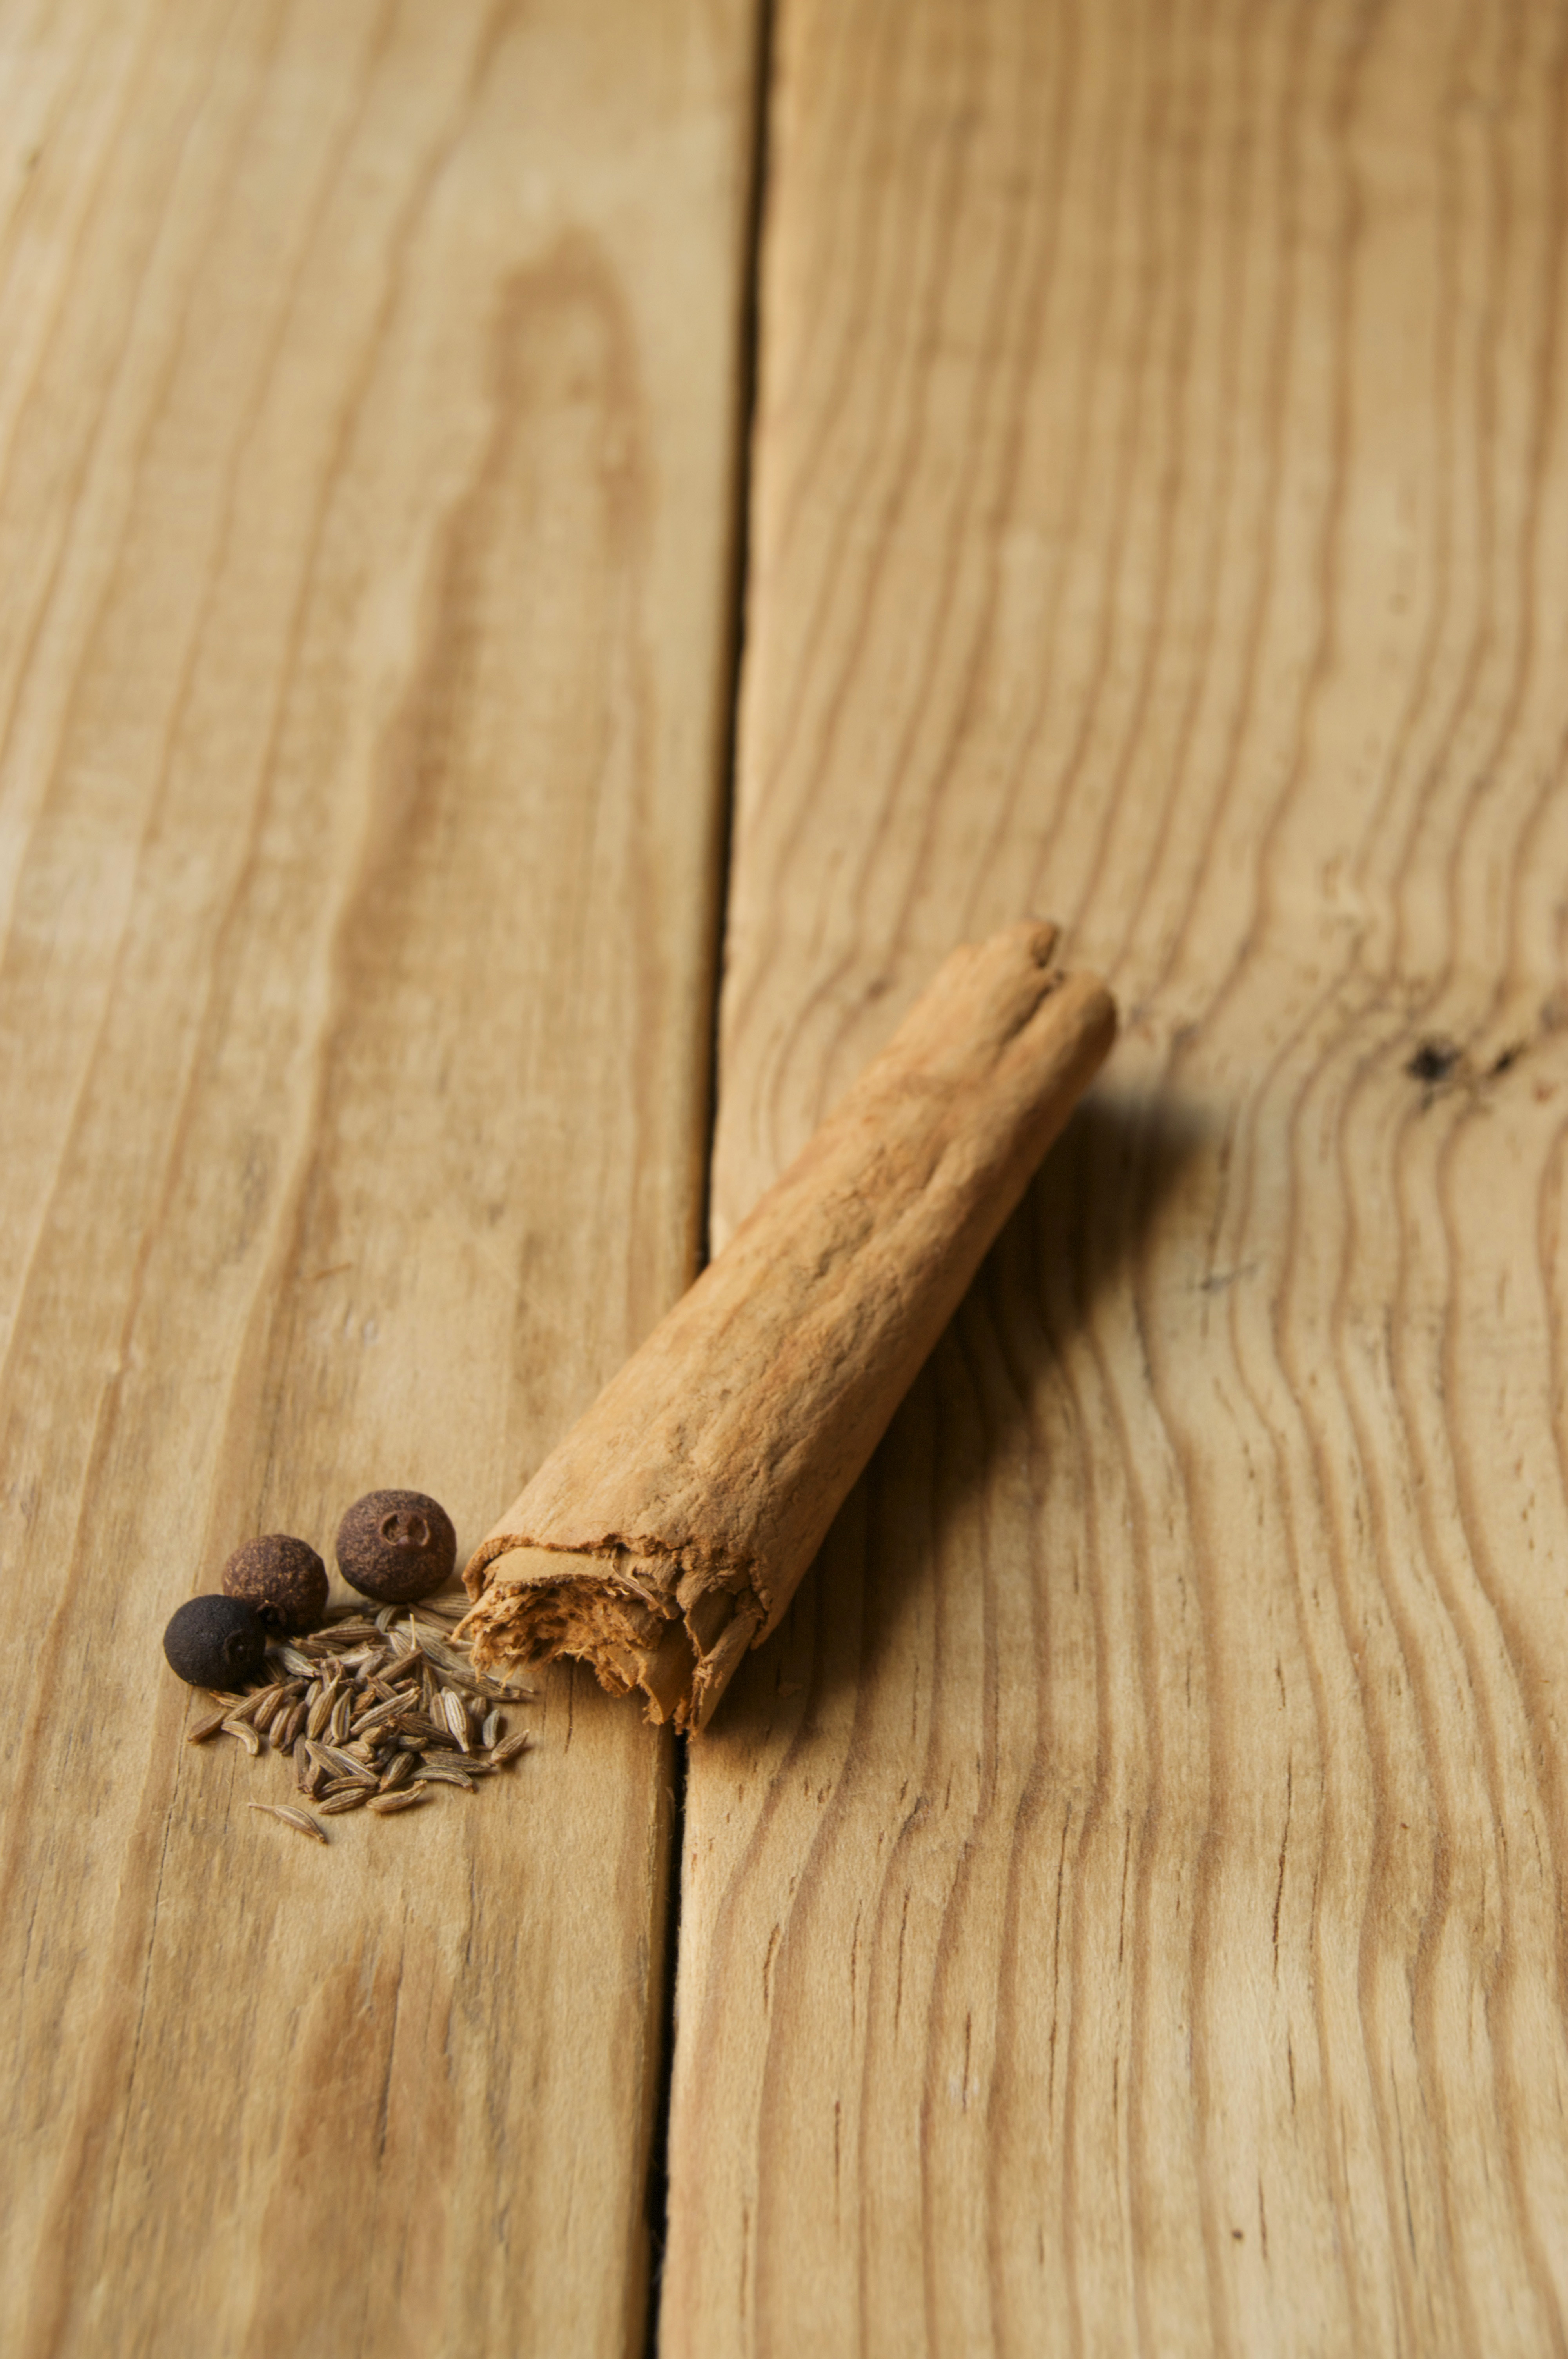
hand, branch, plant, wood, leaf, bark, food, produce, cinnamon, close up, seeds, spices, carving, ingredients, flavor, grass family